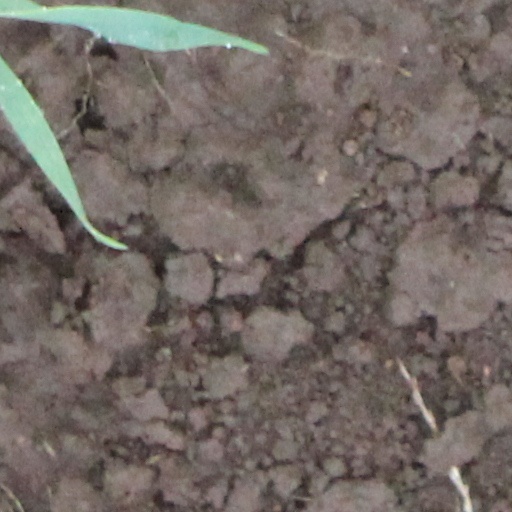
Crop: wheat